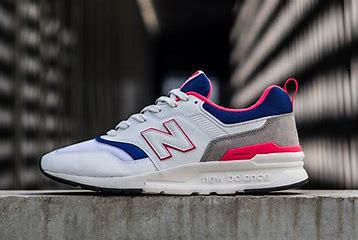
Brand: New
Model: Balance New Balance 997 Marathon